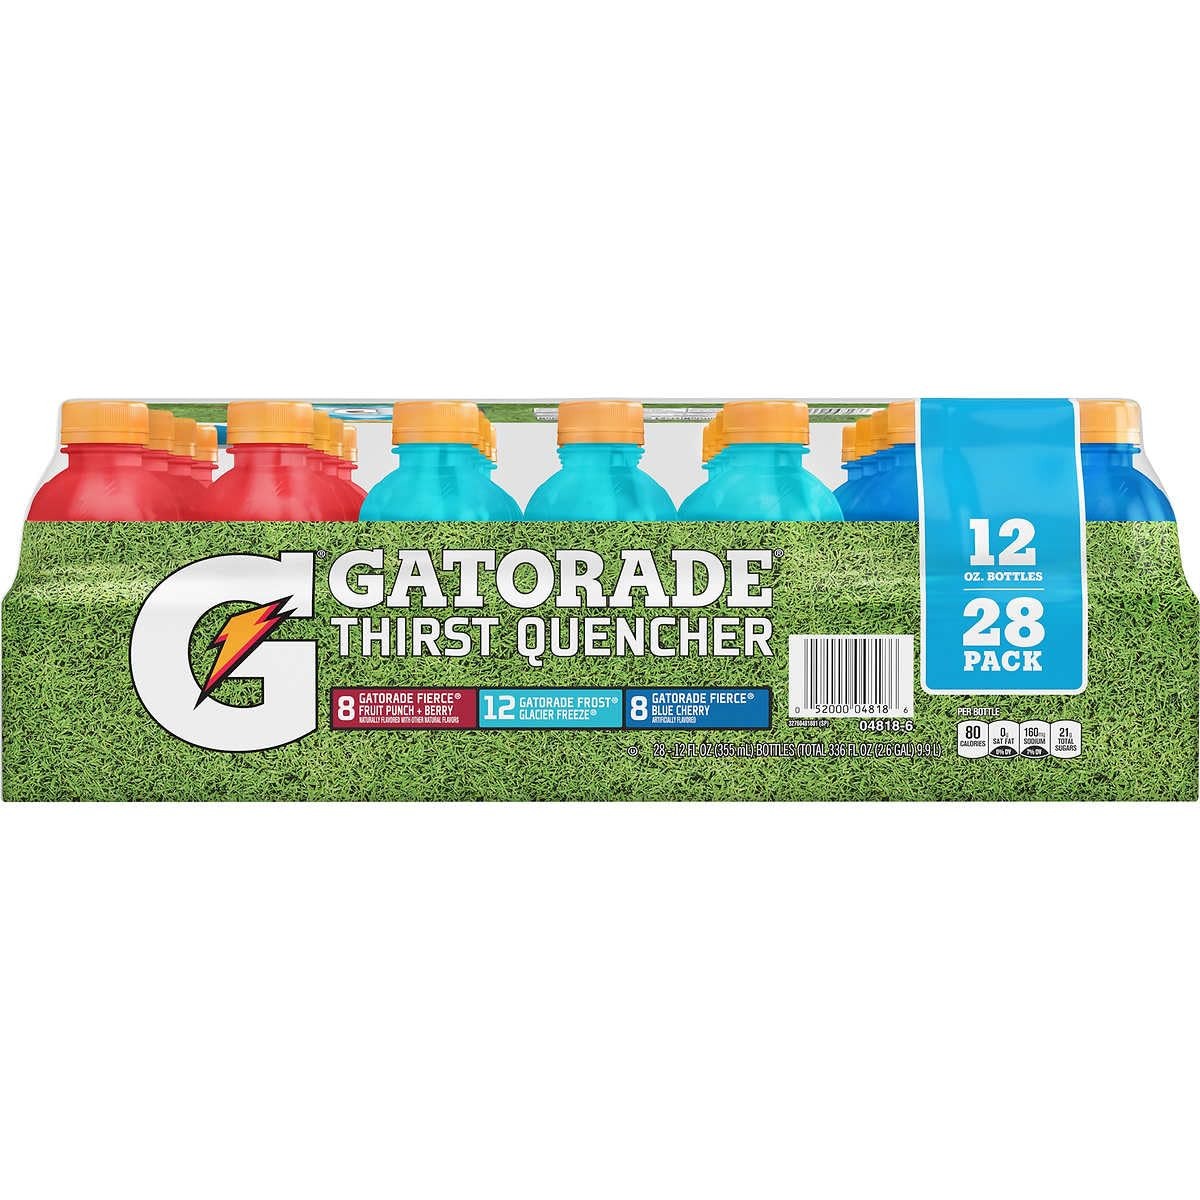
Item Name: Gatorade Thirst Quencher Variety Pack, 12 Fluid Ounce (28 Count)
Value: 28.0
Unit: Count

Price: 16.28